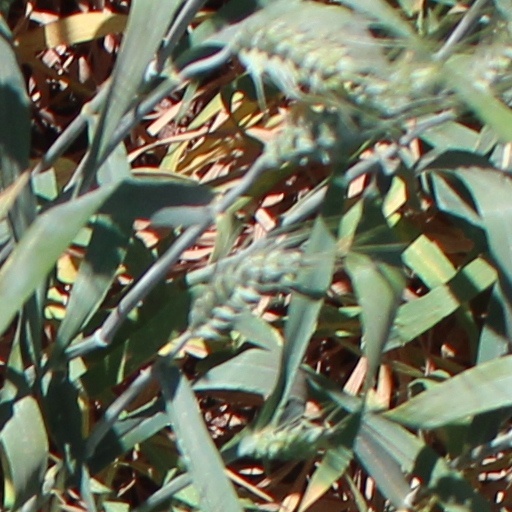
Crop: wheat